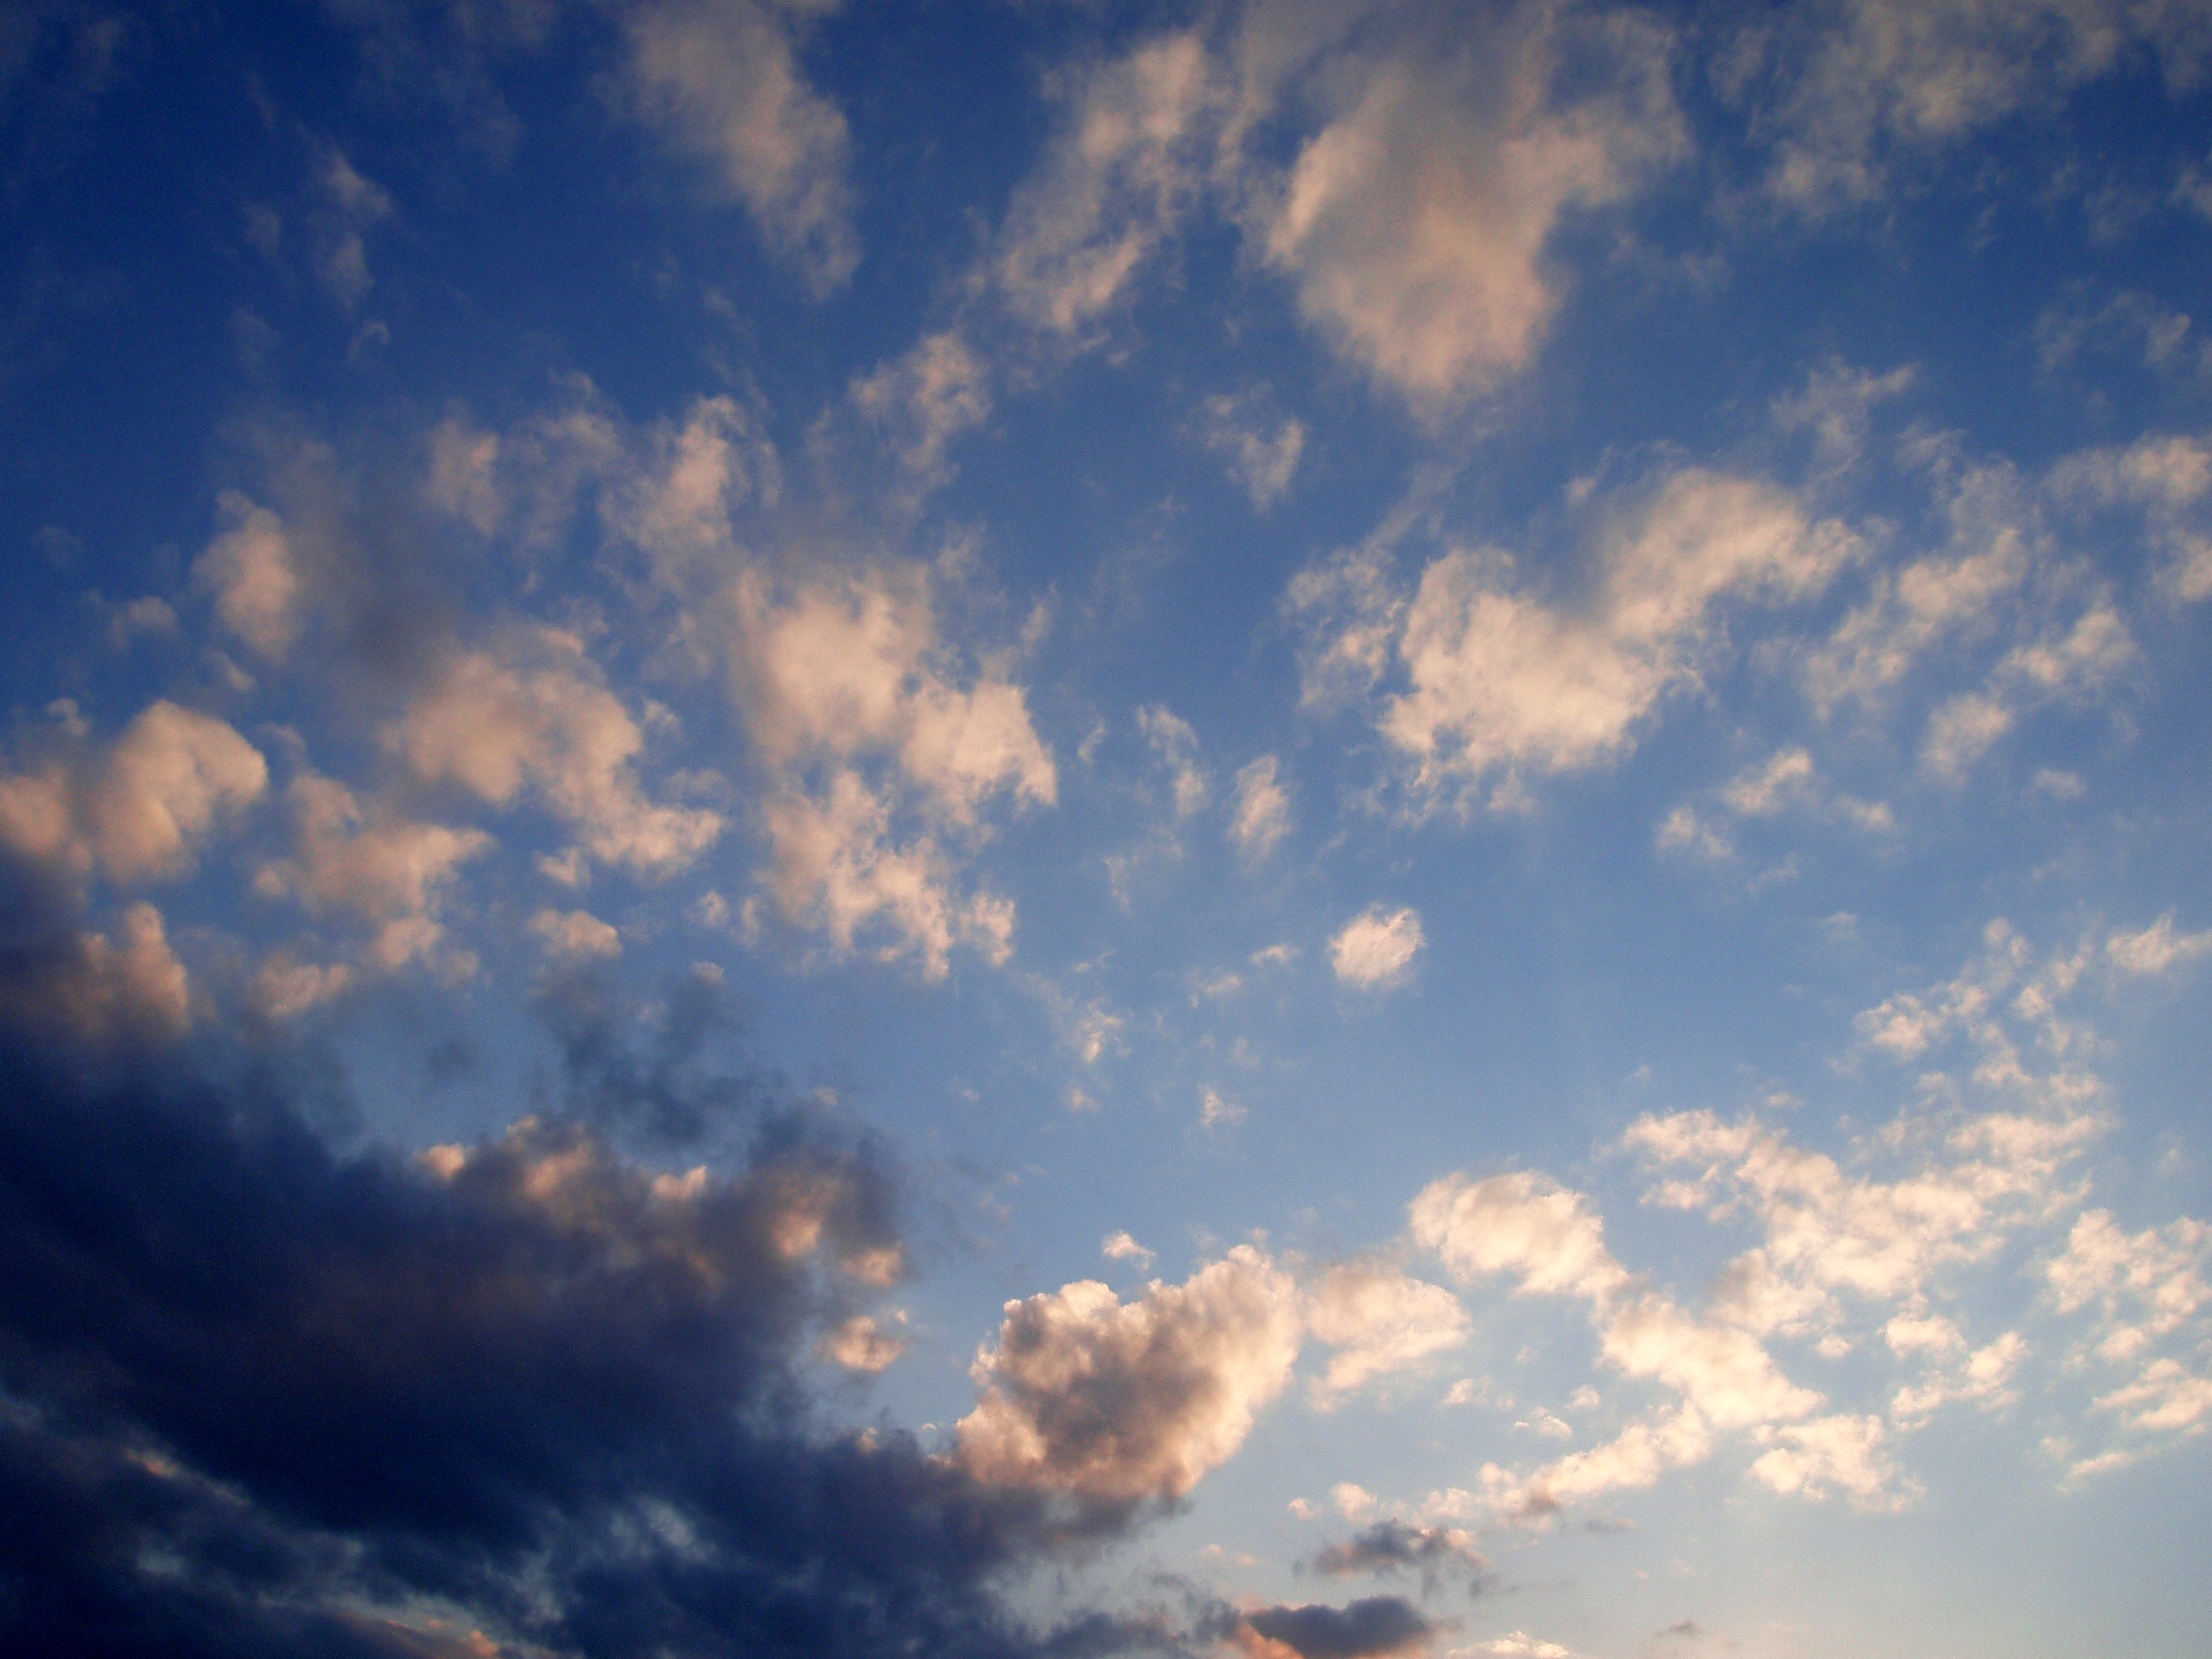
horizon, cloud, sky, sun, sunrise, sunset, sunlight, morning, dawn, atmosphere, dusk, daytime, evening, cumulus, in the evening, afterglow, evening sky, meteorological phenomenon, red sky at morning